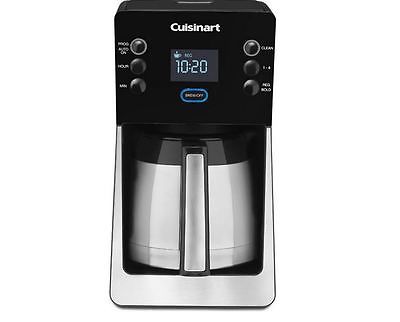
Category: coffee maker